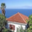
Label: house